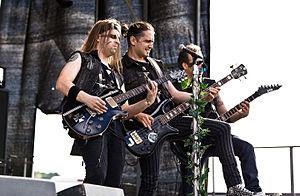
Elvenking est un groupe de folk et power metal italien. Le style musical du groupe mêle des éléments de musique classique, heavy metal, hard rock, pop, et musique progressive.